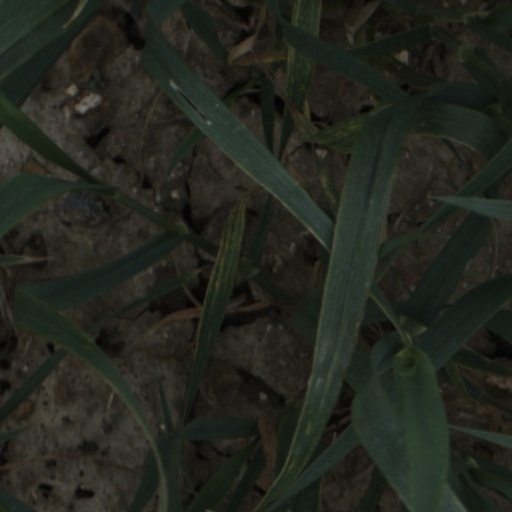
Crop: wheat